Athanasius III of Constantinople

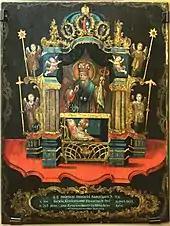
"Enlightener Athanasius III, Ecumenical Patriarch of Constantinople, in the Lubensk Monastery, he who rested sitting", Russian icon, 17th century

Alexios was born to an imperial noble family with roots dating back to the Palaiologos. His father Georgios was a scientist and publisher, and his elder brother Eustaphios was a physician. For 26 years he lived in Crete in the Arkadi Monastery, which was then under Venetian rule and received there his education. Alexios knew well philosophy, Ancient Greek, Latin, Hebrew, Arabic and Italian.